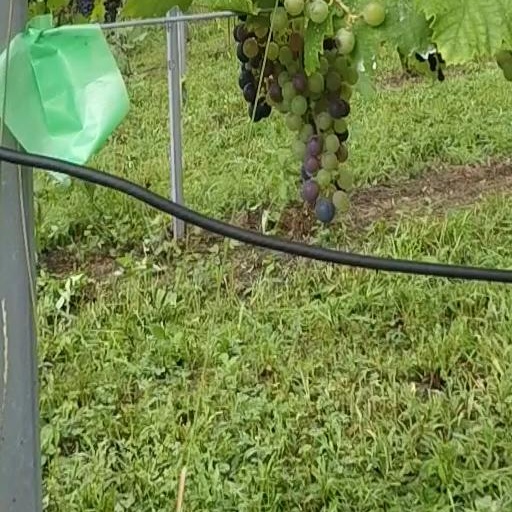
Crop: grape